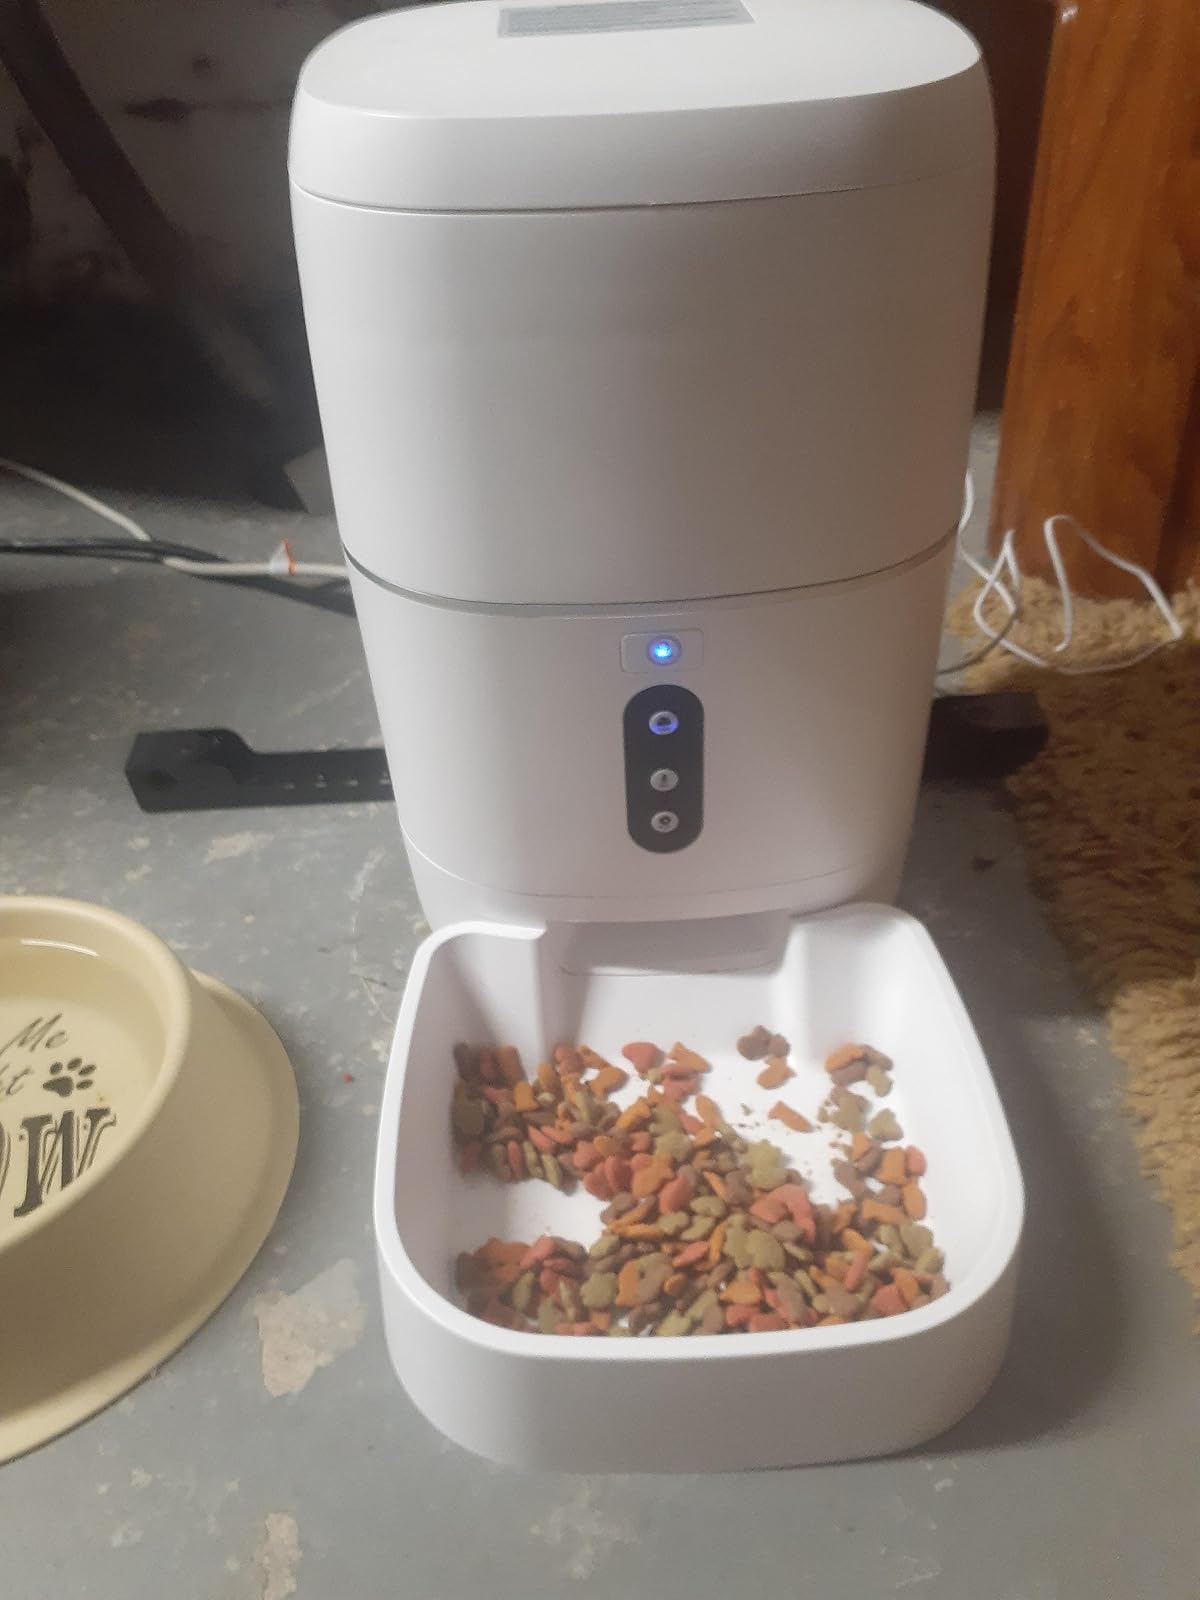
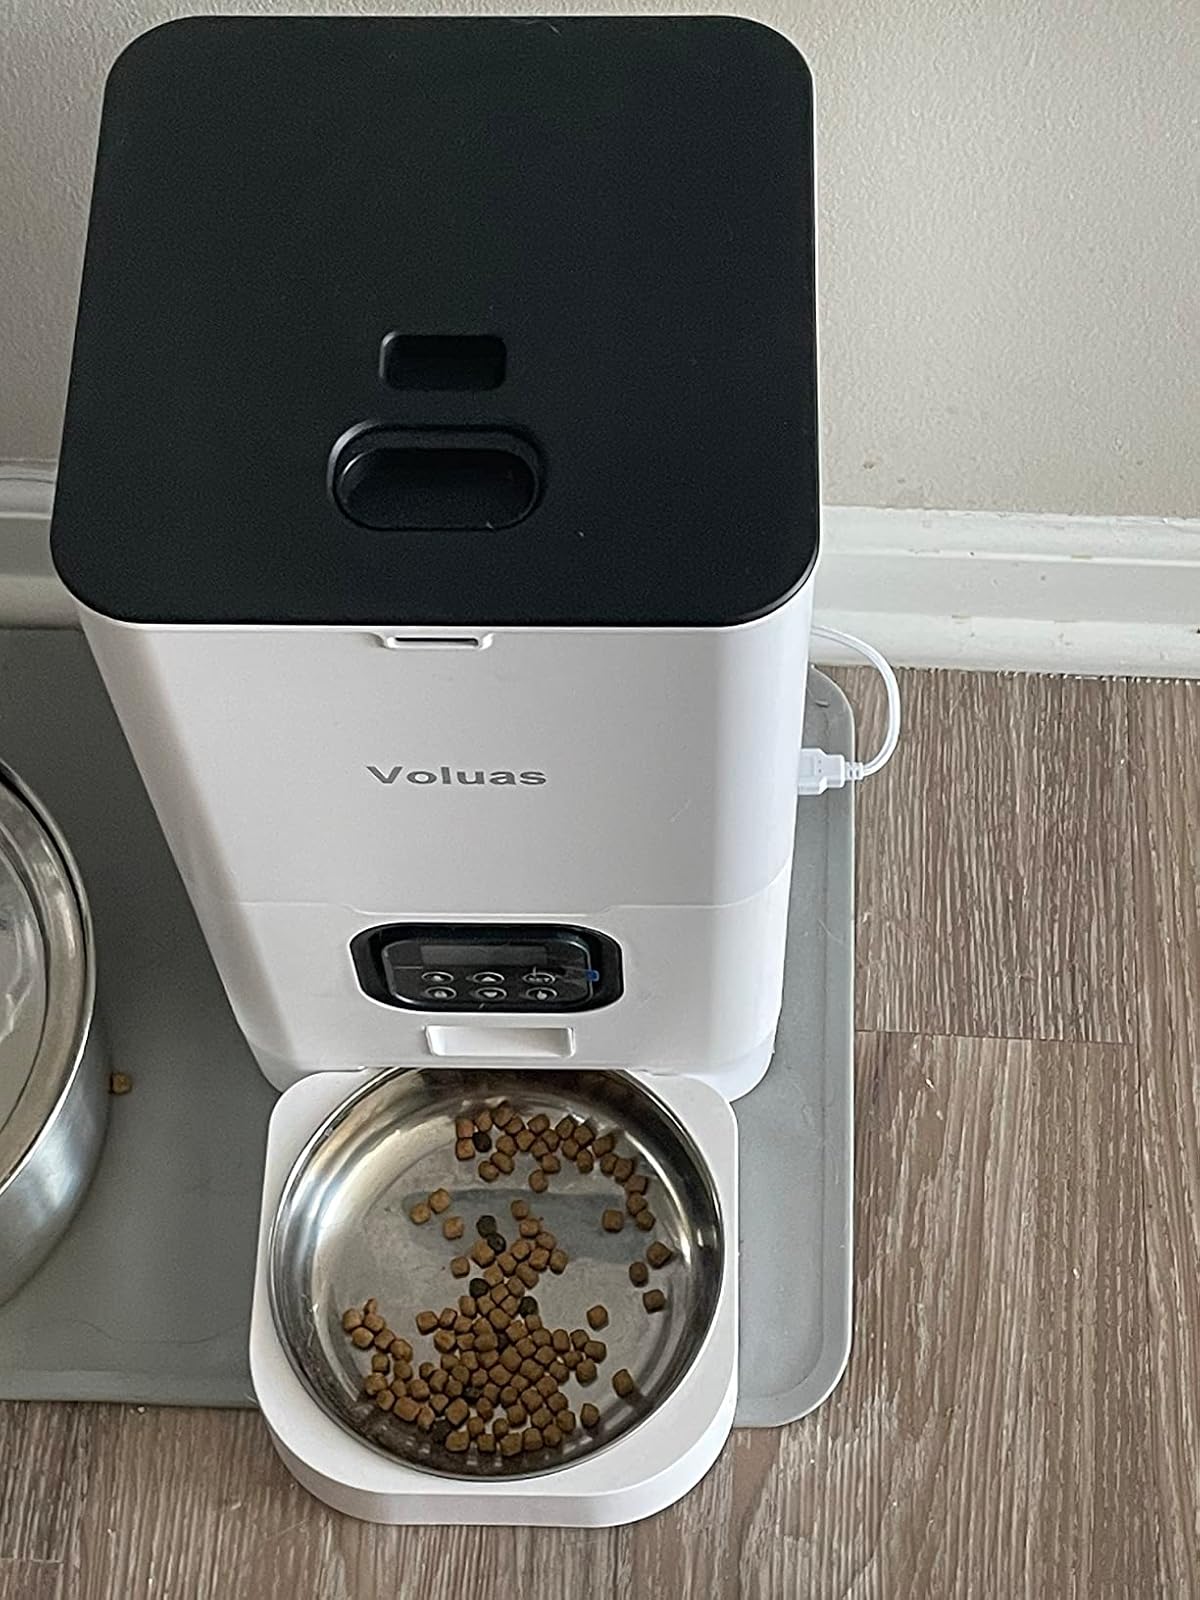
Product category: items_feeder
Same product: no